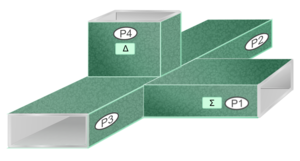
Un té magique est un composant radio-électrique utilisé dans les systèmes micro-ondes. Il fait partie de la famille des coupleurs hybrides 3dB.